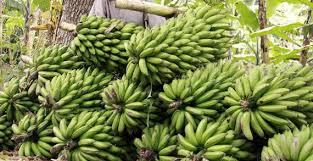
Migomba ya ndizi yameweza kupangwa yakiwa tayari kupelekwa sokoni, ili mkulima huyu aweze kuyapata mapato na hata ada ambayo ataweza kurudi tena na kuendelea na shughuli yake ya kilimo.